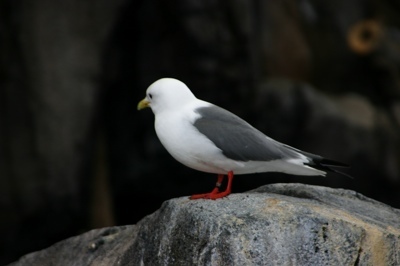
solid white bird with deep grey wings and bright orange feet.
a lovely bird of snow white and gray with a yellow beak.
a bird sitting on a rock has a white body with grey wings, black tail feathers, a yellow beak, and red legs and feet.
this white and gray bird has an orange beak and vibrant red webbed feet.
this bird has a white crown, a bright orange foot, and a small yellow billa white and gray bird with a yellow beak and orange feet.
this bird is white and gray in color, with a yellow beak.
this bird is medium sized with grey wings, a white head and belly and neck, and orange legs and feet.
a white bird with grey wings and dark orange tarsus and feet.
a white bird with grey wings and bright orange feet.
Species: Red Legged Kittiwake